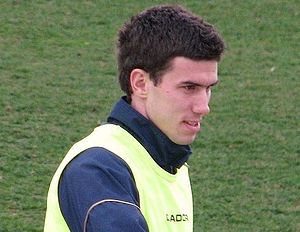
Ante Tomić
Ante Tomić er en kroatisk fodboldspiller.